Hoff Department Store

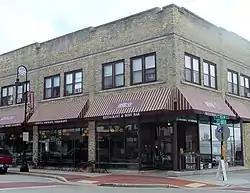
Hoff Department Store

The Hoff Department Store is a 1916 Commercial-style building that spans a full block of Mount Horeb, Wisconsin's Main Street.